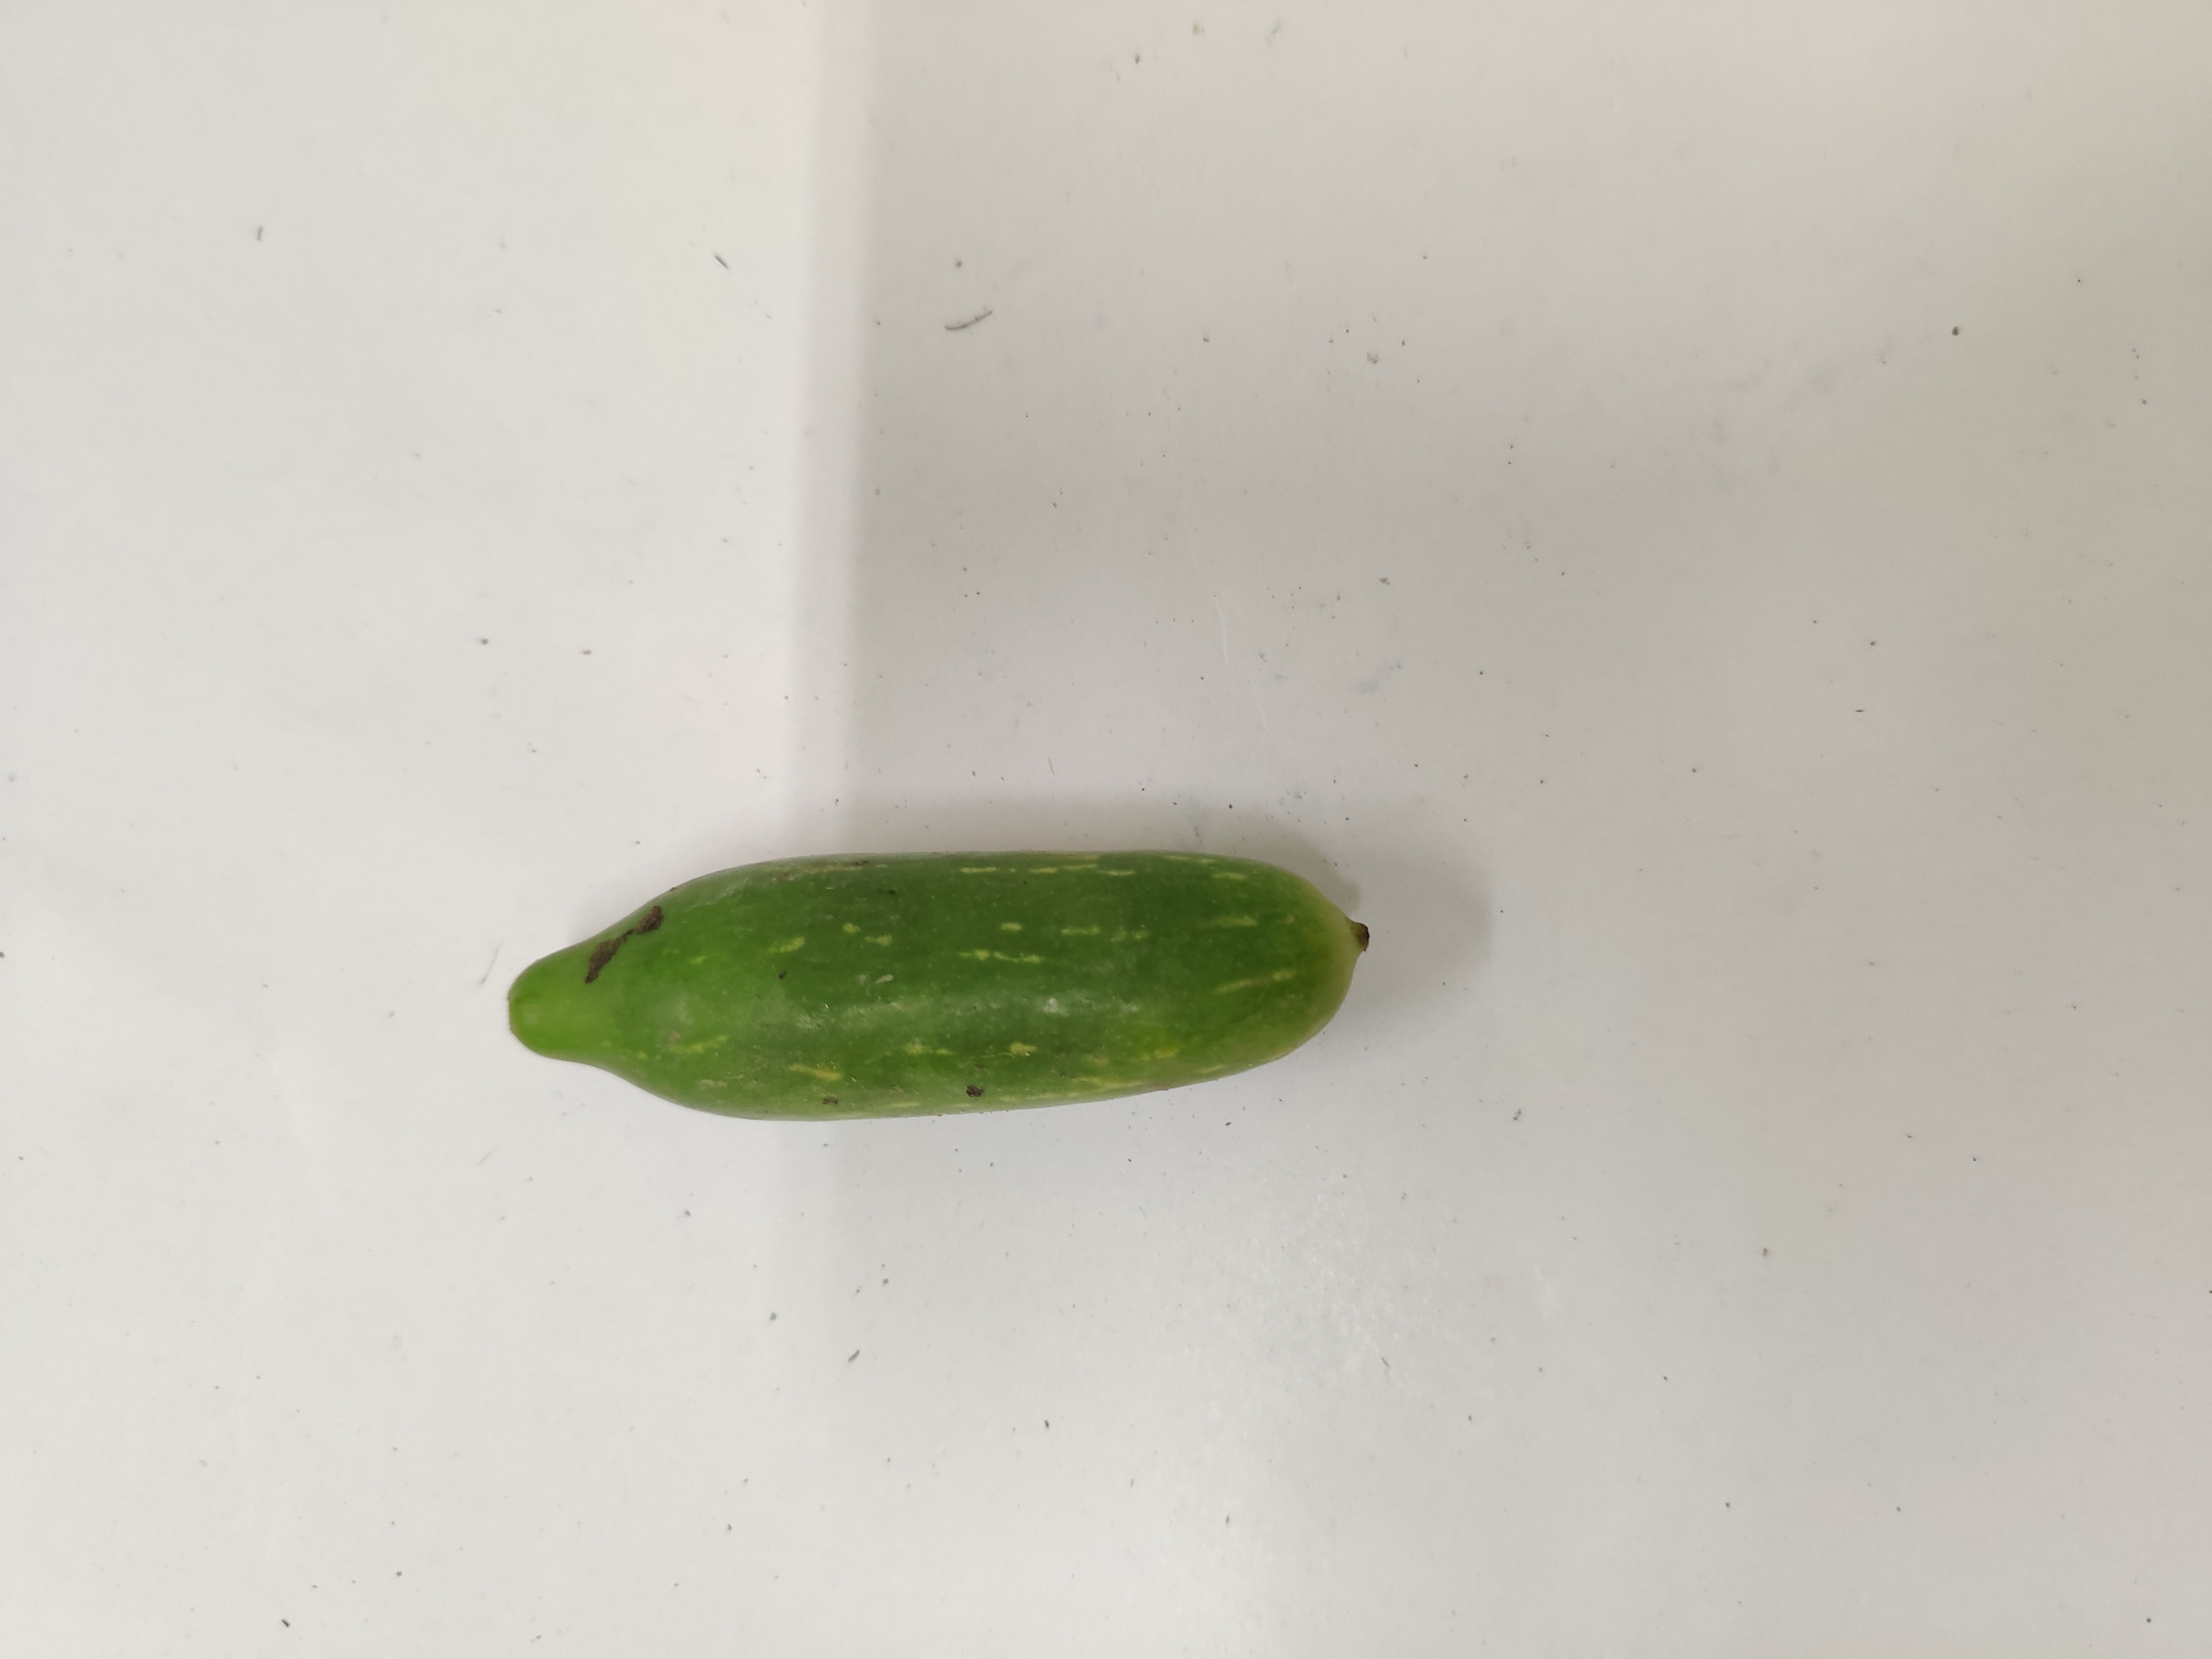
Crop: Ivy Gourd
Condition: Fresh